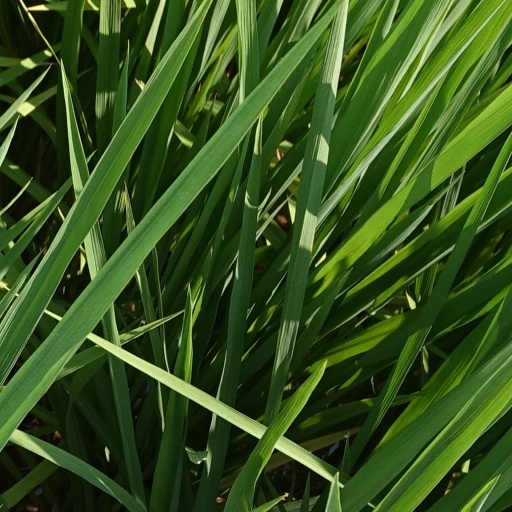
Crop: rice